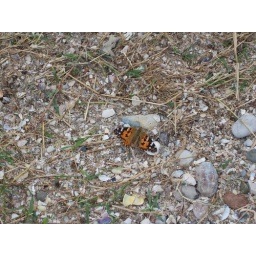
butterfly on the beach near to the shells